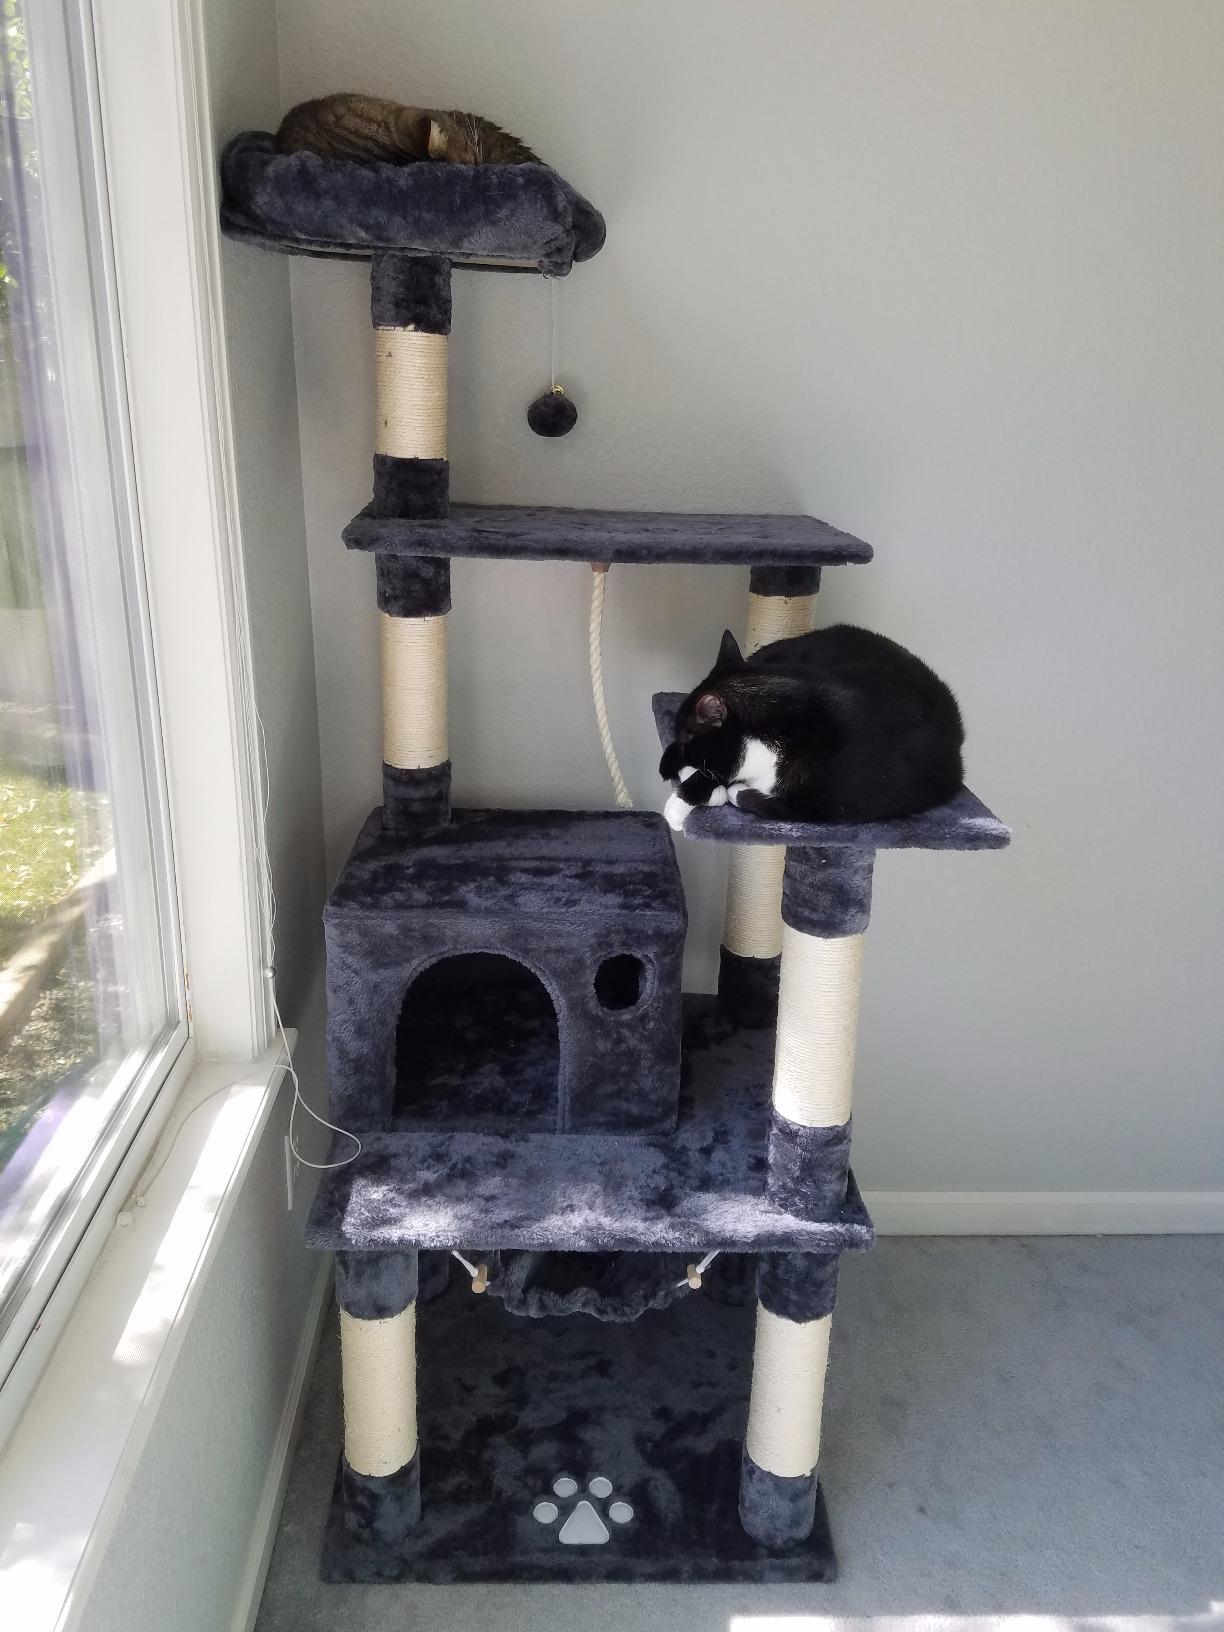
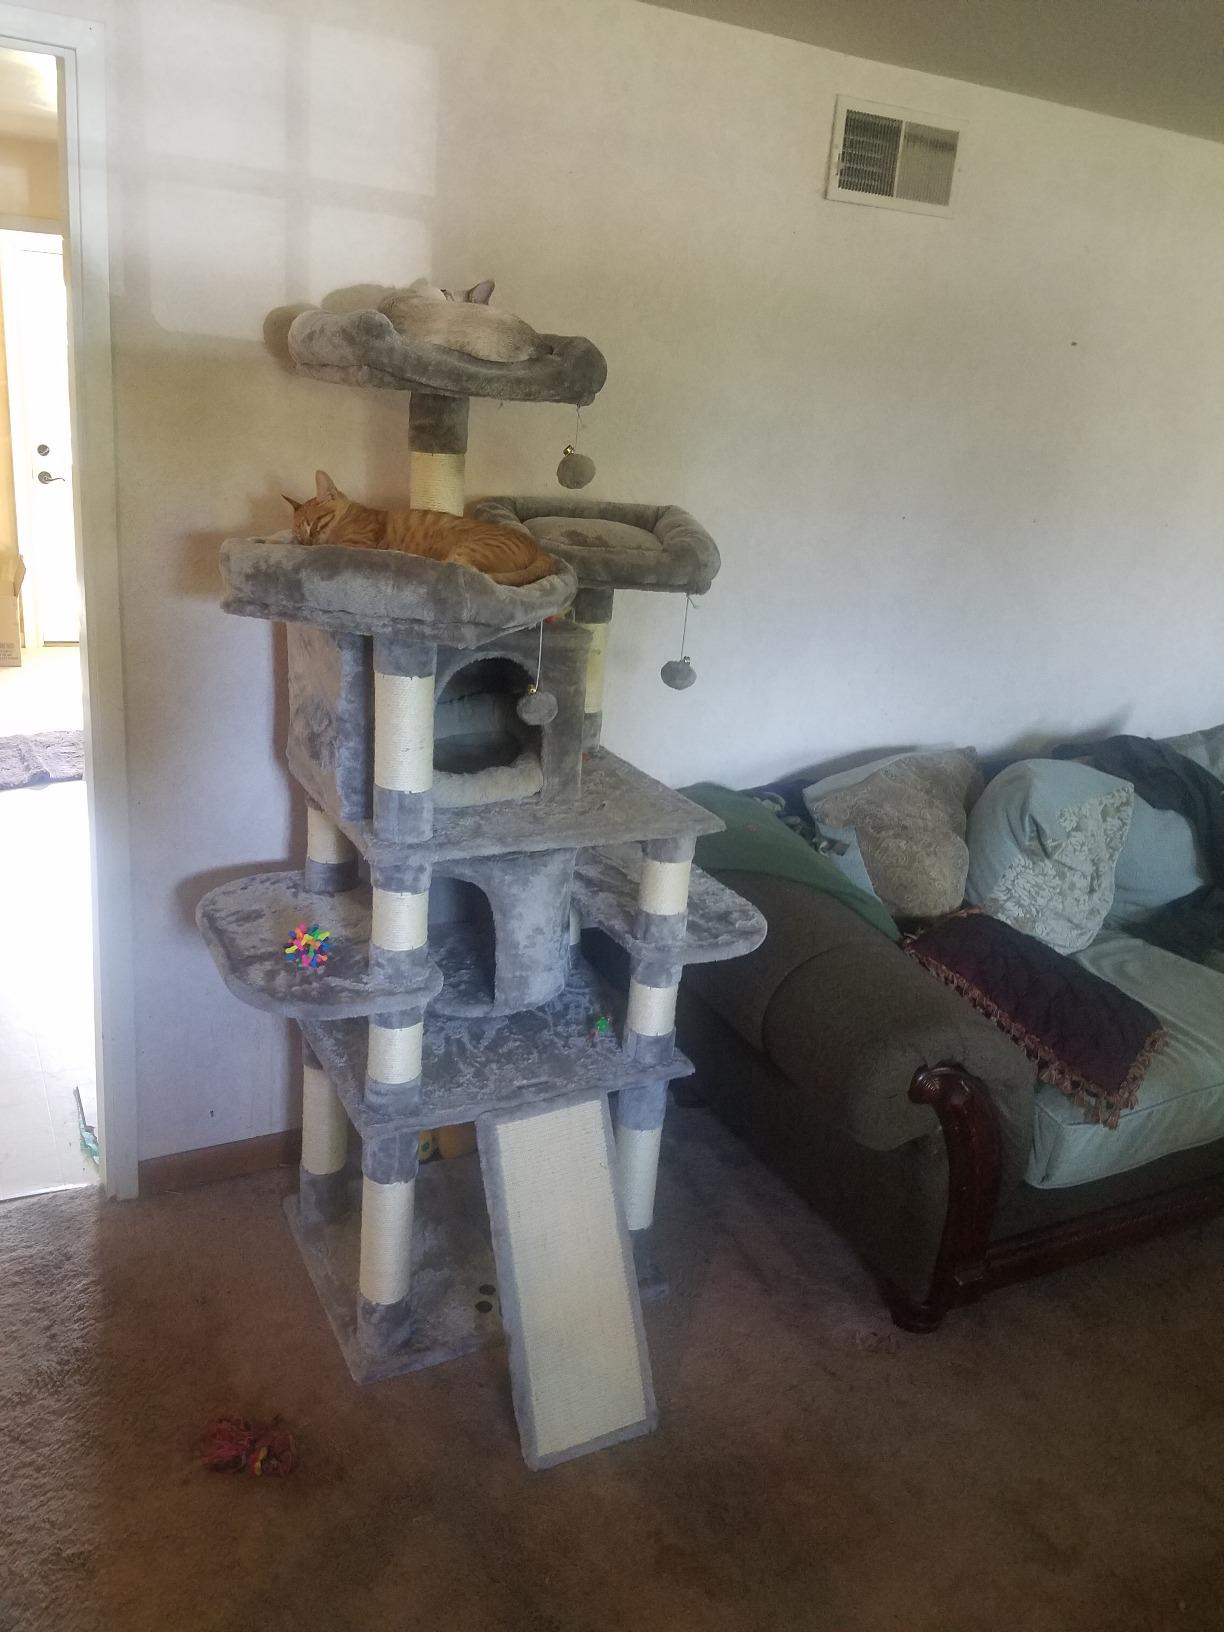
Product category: items_cat tree
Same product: no